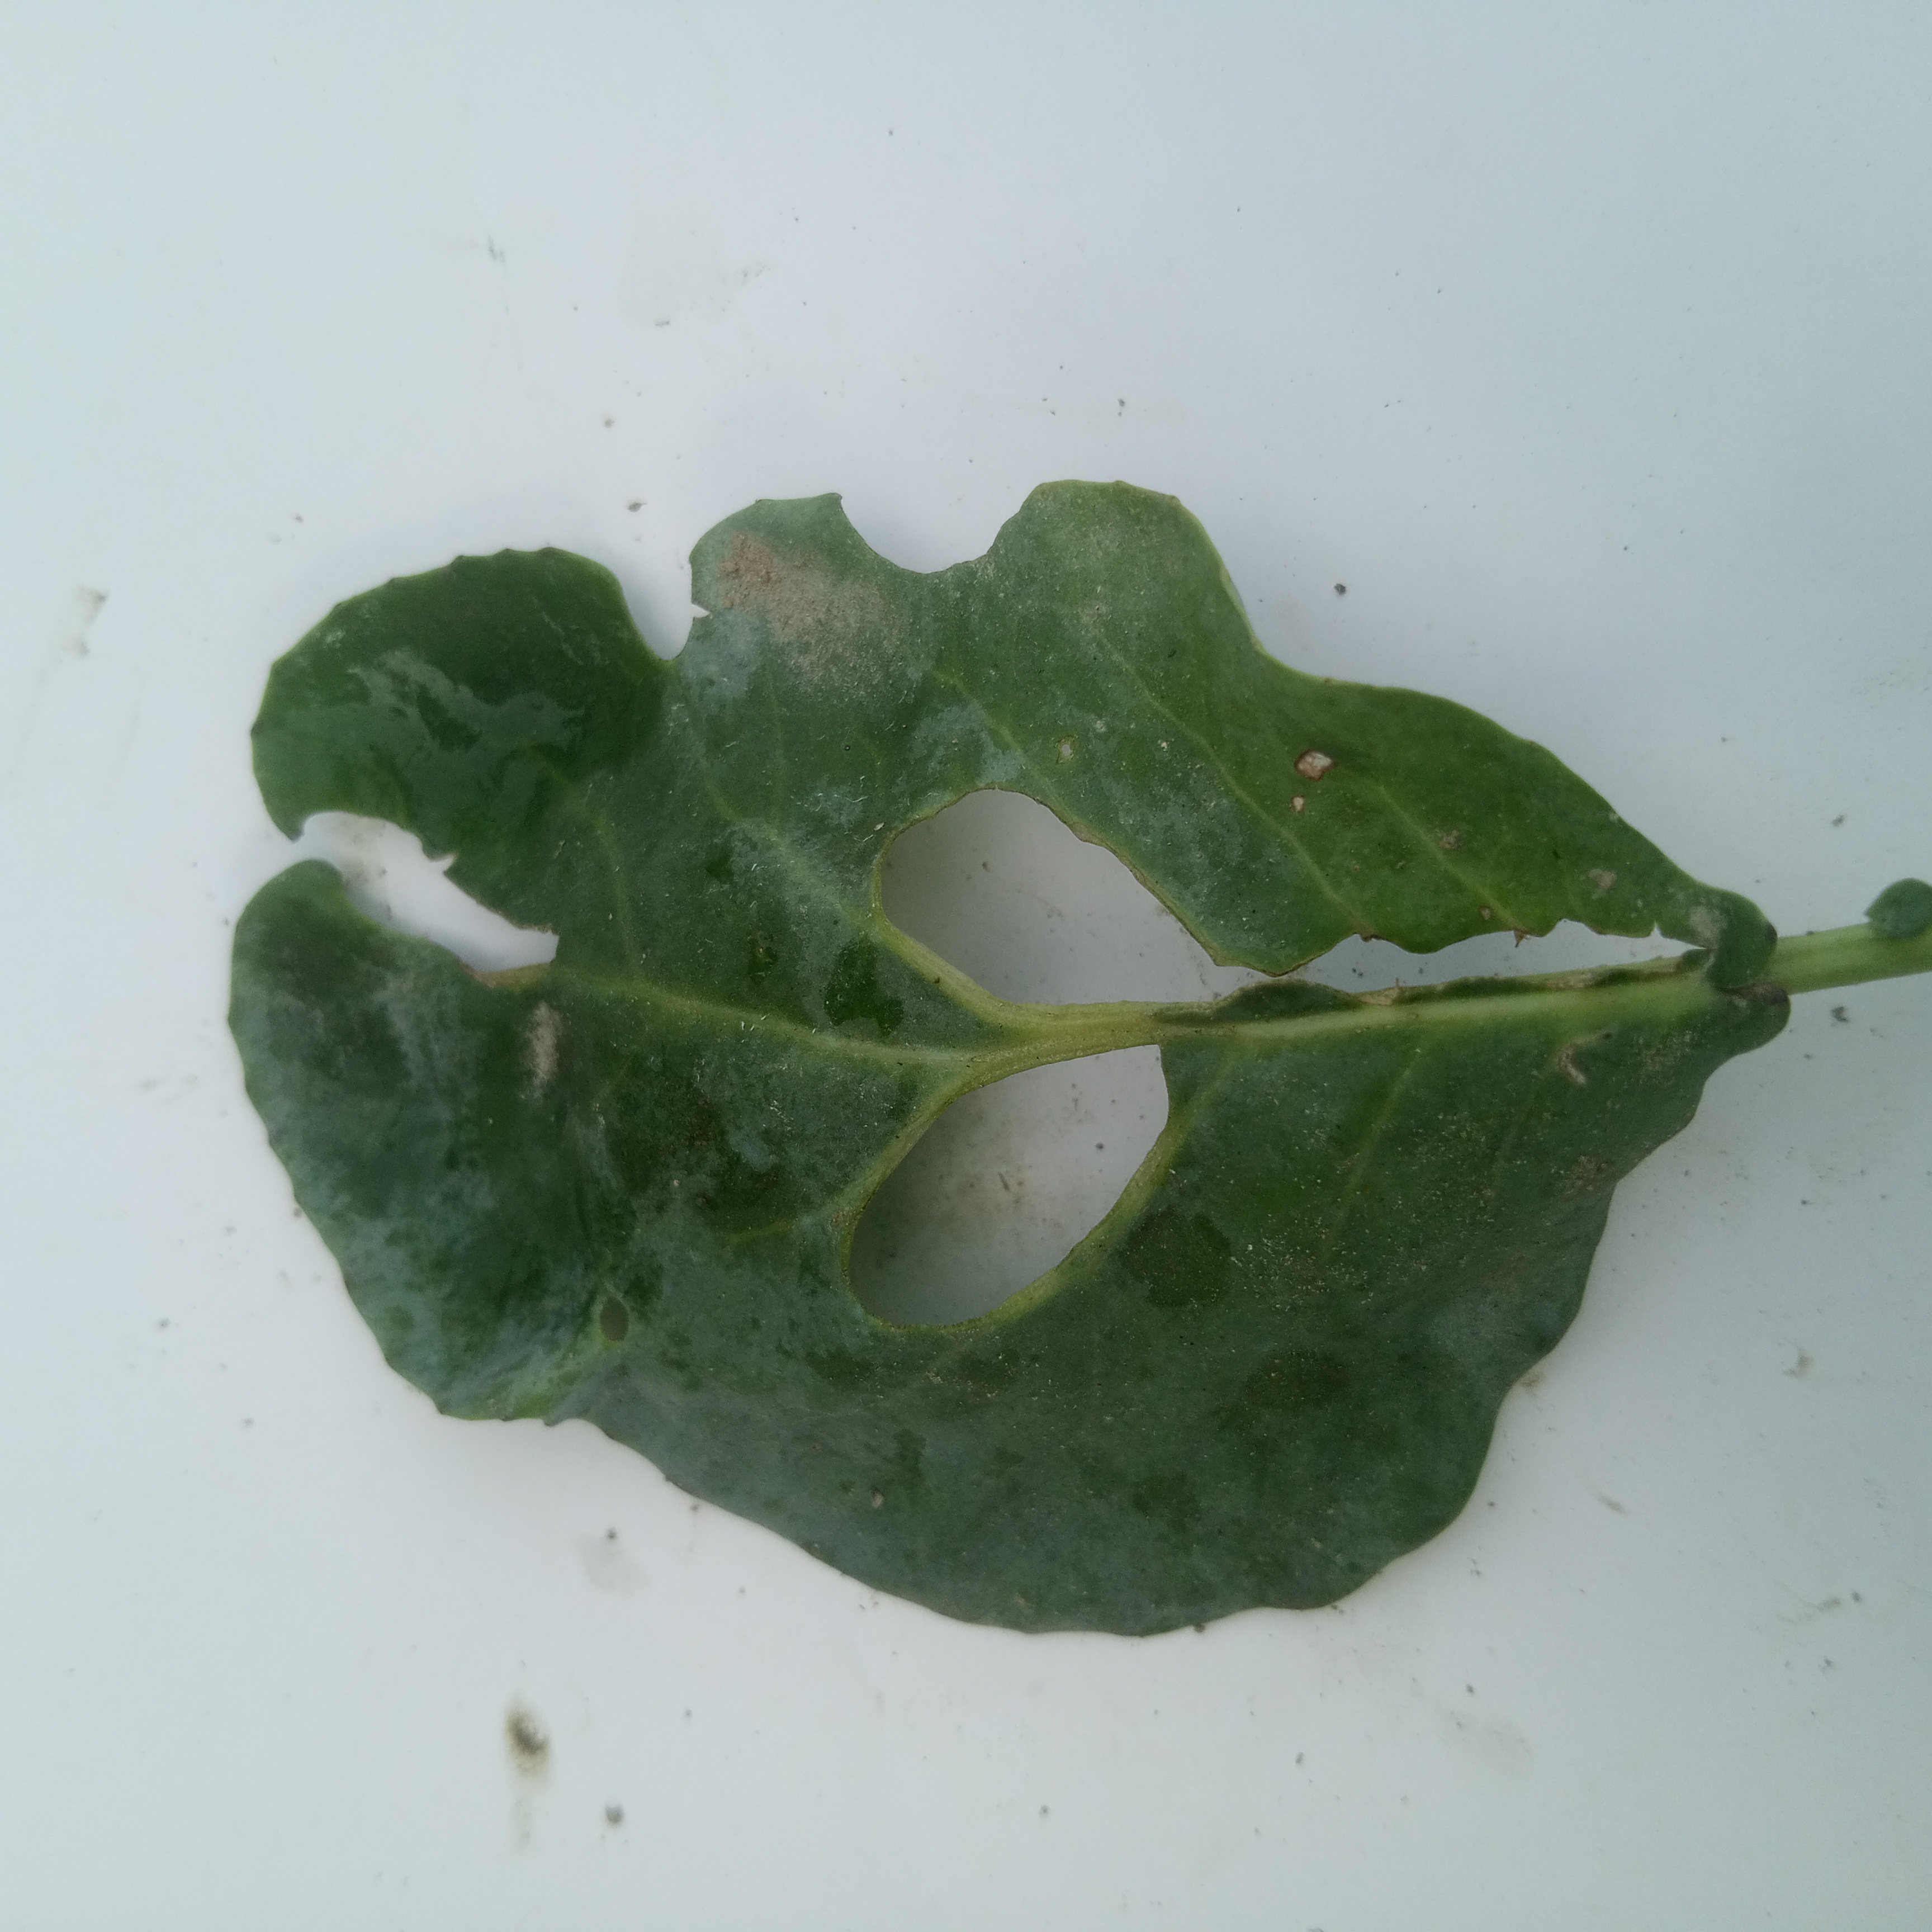
Label: Insect Hole